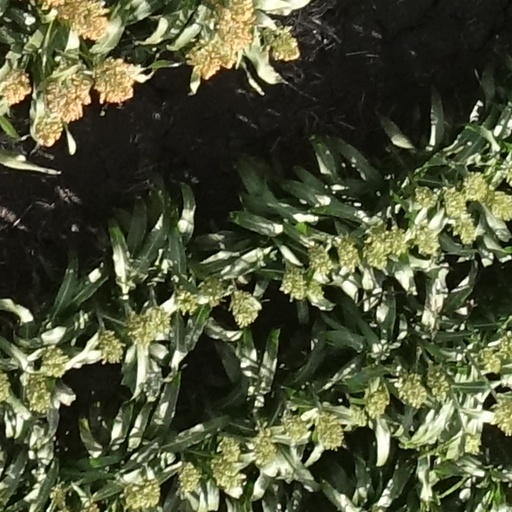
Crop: sorghum